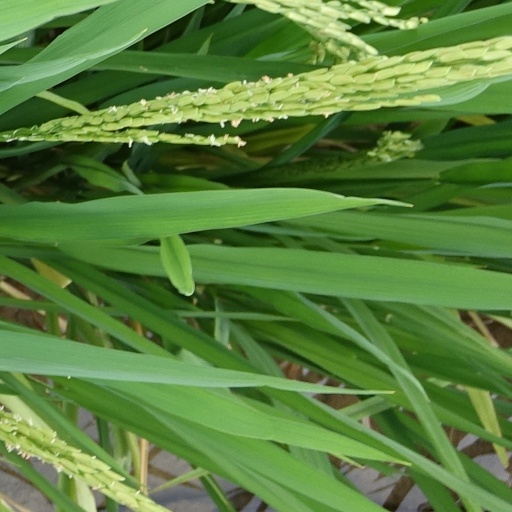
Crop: rice